Santa María la Real of Nájera

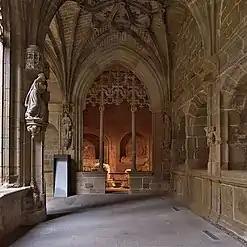
Funerary chapel of Doña Mencía

Noteworthy in the Choir is the set of chairs, of gothic style. It was created between the years 1493 and 1495, attributing the work management to the brothers Andrés and Nicolás Amutio, and funded by the abbot Pablo Martínez de Uruñuela (they are depicted on the back of the second lower left chair).